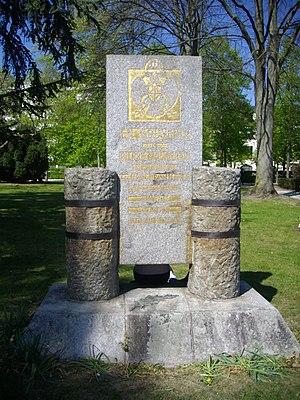
Parc Pasteur d'Orléans (Loiret, France)